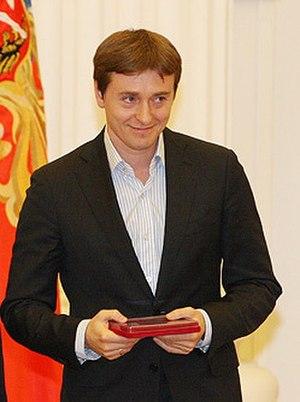
Vladimir Oskarovitch Kappel est né le 28 avril 1883 dans le Gouvernement de Saint-Pétersbourg et mort le 26 janvier 1920 à Touloun, près de Nijnéoudinsk.
Alexandre Vassilievitch Koltchak, né le 4 novembre 1874 à Saint-Pétersbourg et fusillé le 7 février 1920 à Irkoutsk, est un officier de marine russe, océanographe et hydrographe, qui participa ou dirigea plusieurs explorations polaires, pour l’Académie des sciences de Russie. Il se distingue lors du siège de Port-Arthur, pendant la guerre russo-japonaise, notamment en coulant un croiseur japonais. Après la guerre, il est l’un des rénovateurs de la flotte russe et participe à la création de l’état-major général de la marine, l’équivalent de la Stavka. En 1916, du fait de ses actes d’héroïsme et de ses compétences, il devient le plus jeune vice-amiral de la Marine impériale et commande la flotte de la mer Noire.
L'Amiral est un film historique russe de 2008 d'Andreï Kravtchouk. Il raconte l'histoire d'Alexandre Vassilievitch Koltchak, amiral devenu l'un des chefs des Armées blanches pendant la guerre civile en Russie. En 1919, il fut nommé Gouverneur suprême de la Russie sur un vaste territoire comprenant l'Oural, la Sibérie et l'Extrême-Orient russe.